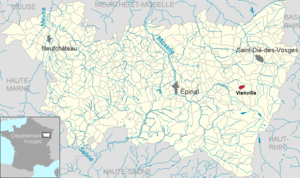
Vienville dans le département des Vosges, Lorraine, France